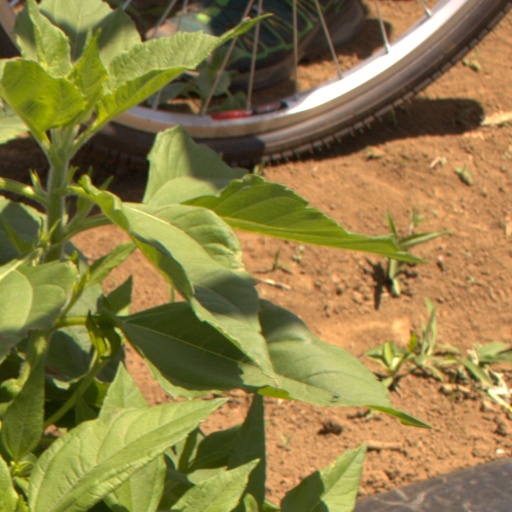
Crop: Jerusalem artichoke